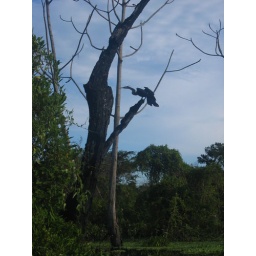
Cool bird in a tree